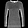
Label: Pullover